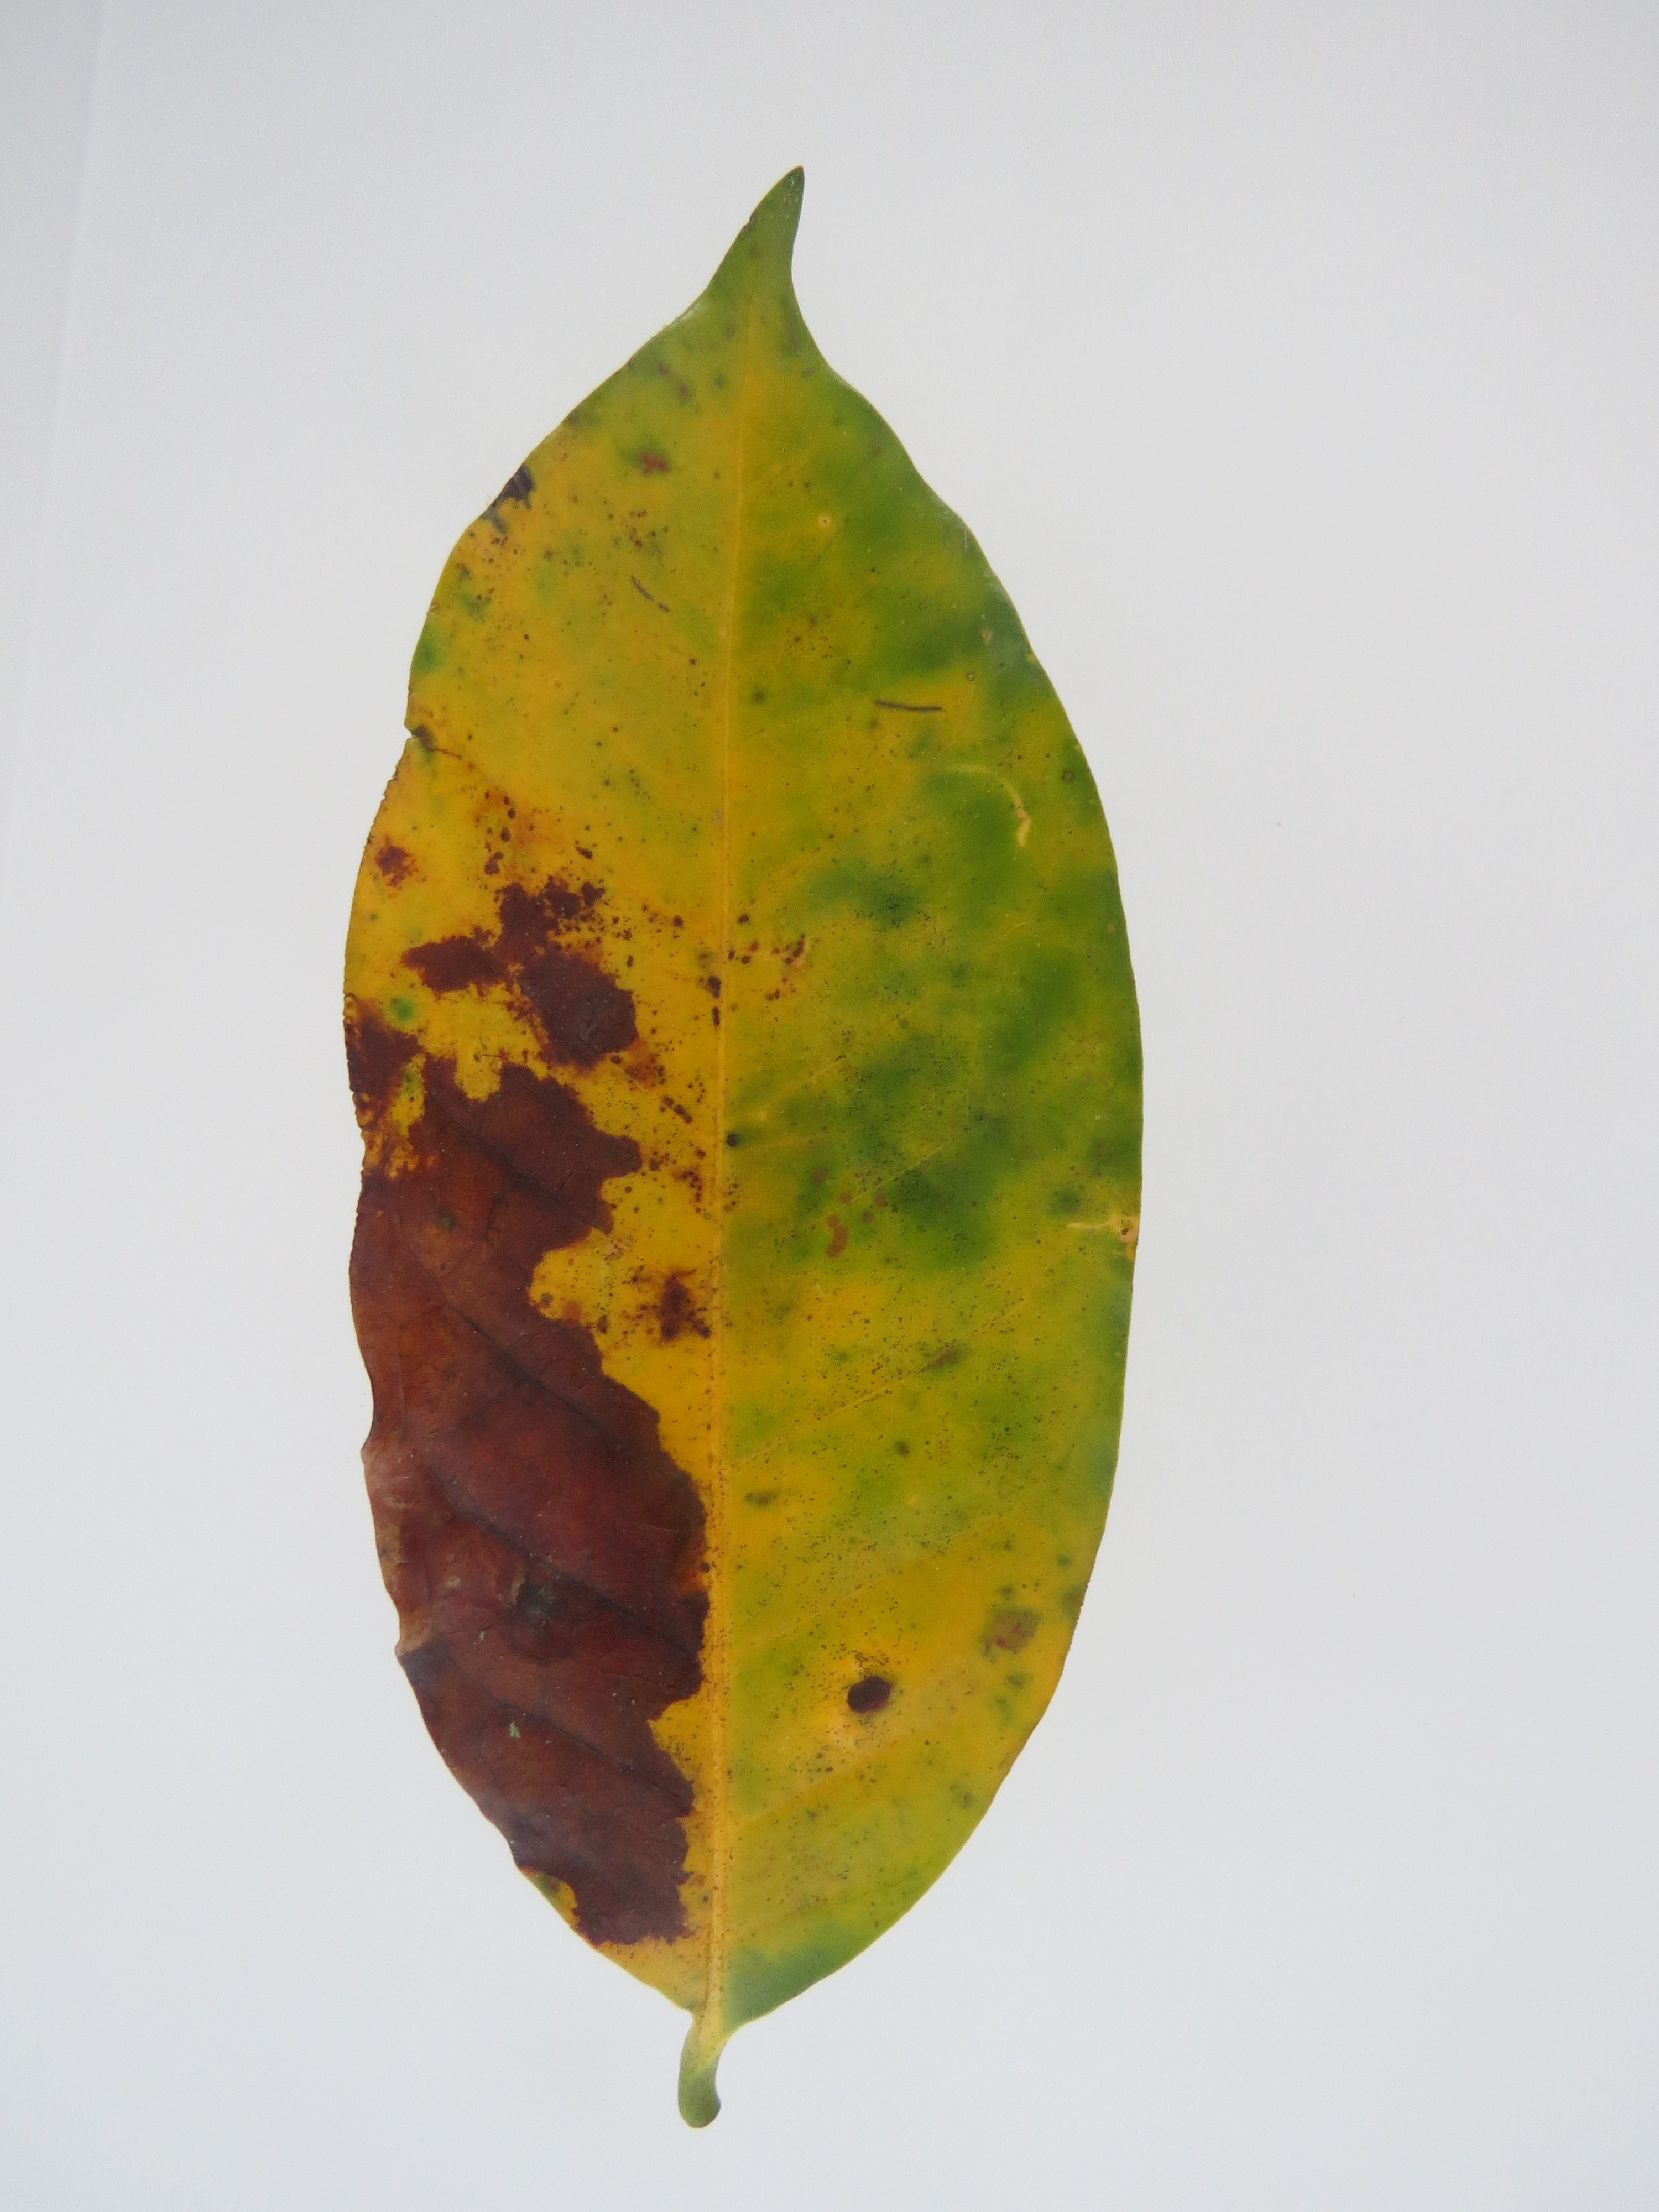
Label: phosphorus-P